Bletchley Park House

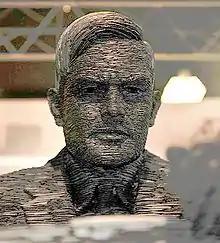
Stephen Kettle's 2007 "Alan Turing" statue

In 1938, Hugh Sinclair, head of the Secret Intelligence Service, bought the mansion and land for £6,000 (£ today) for use in the event of war, using his own money. A key advantage was Bletchley's position close to Bletchley railway station, where the "Varsity Line" between Oxford and Cambridgewhose universities were expected to supply many of the code-breakersmet the main West Coast Main Line. The first personnel of the Government Code and Cypher School (GC&CS) moved to Bletchley Park in August 1939.